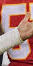
Number: 5